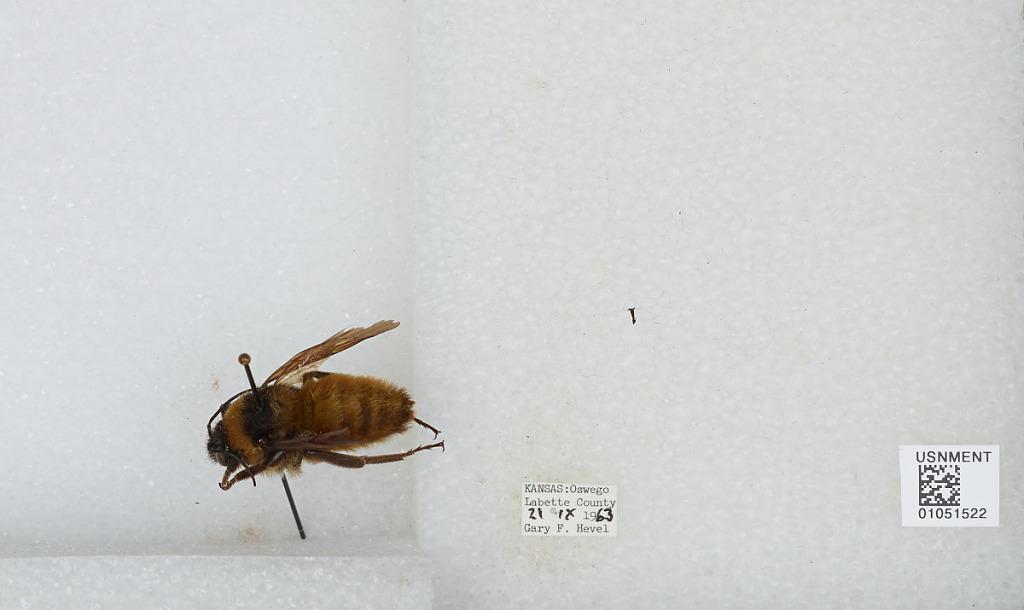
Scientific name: Bombus sp.
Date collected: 1963-9-21
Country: United States
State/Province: Kansas
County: Labette
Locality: Oswego
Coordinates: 37.1678, -95.1094